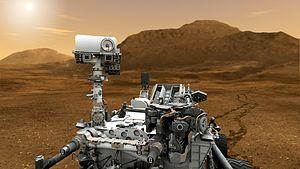
L'exploration de Mars par Curiosity est le déroulement de la mission du rover de Mars Science Laboratory développé par la NASA sur la planète Mars après son atterrissage dans le cratère Gale le 6 août 2012. Le véhicule dispose de 75 kg d'équipements scientifiques et a pour objectif de déterminer si l'environnement martien a pu, dans le passé, permettre l'apparition de la vie.
Mars Science Laboratory est une mission d'exploration de la planète Mars à l'aide d'un astromobile développé par le centre JPL associé à l'agence spatiale américaine de la NASA. La sonde spatiale est lancée le 26 novembre 2011 par un lanceur Atlas V. Le site d'atterrissage, sur lequel la sonde spatiale s'est posée le 6 août 2012, se situe dans le cratère Gale. Celui-ci présente dans un périmètre restreint donc compatible avec l'autonomie du rover, des formations reflétant les principales périodes géologiques de la planète dont celle — le Noachien — qui aurait pu permettre l'apparition d'organismes vivants. Au cours de sa mission, l'astromobile, nommé Curiosity, va rechercher si un environnement favorable à l'apparition de la vie a existé, analyser la composition minéralogique, étudier la géologie de la zone explorée et collecter des données sur la météorologie et les radiations qui atteignent le sol de la planète. La durée de la mission est fixée initialement à une année martienne soit environ 669 sols ou 687 jours terrestres.